Michael Johnson (footballer, born 1973)

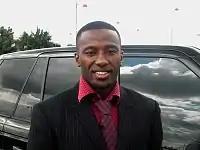
Johnson in 2005

Michael Owen Johnson (born 4 July 1973) is a former footballer who played as a defender, primarily at centre back, although he also played left-back when called upon. He is a current England U18s coach and club ambassador of Derby County. He made more than 550 appearances in the Football League and Premier League, including more than 250 games for Birmingham City and more than 100 each for Notts County, the club where he began his professional career, and for Derby County. Johnson was born in Nottingham, England, and played 13 times for the Jamaica national team, for which he qualified by descent. He retired as a player at the end of the 2008–09 season, and took up the post of youth team manager with Notts County.